Wappocomo (Romney, West Virginia)

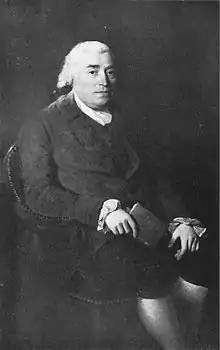
Thomas Fairfax, 6th Lord Fairfax of Cameron

The land upon which Wappocomo is located was originally part of the Northern Neck Proprietary, a land grant that the exiled Charles II awarded to seven of his supporters in 1649 during the English Interregnum. Following the Restoration in 1660, Charles II finally ascended to the English throne. Charles II renewed the Northern Neck Proprietary grant in 1662, revised it in 1669, and again renewed the original grant favoring original grantee Thomas Colepeper, 2nd Baron Colepeper and Henry Bennet, 1st Earl of Arlington in 1672. In 1681, Bennet sold his share to Lord Colepeper, and Lord Colepeper received a new charter for the entire land grant from James II in 1688. Following the deaths of Lord Colepeper, his wife Margaret, and his daughter Katherine, the Northern Neck Proprietary passed to Katherine's son Thomas Fairfax, 6th Lord Fairfax of Cameron in 1719.